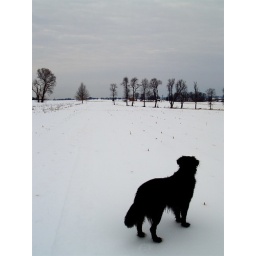
Field across the street from my house in Strasburg, Pennsylvania.